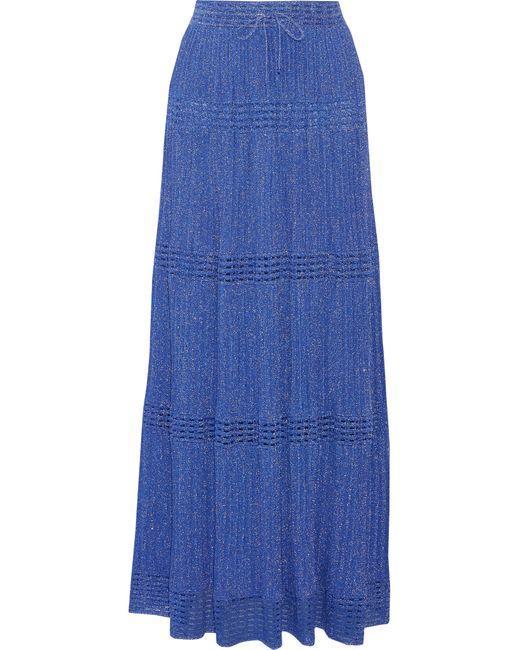
Blauer und langer Baumwollrock für Damen